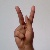
The image shows a hand gesture representing the letter 'K' in Indian Sign Language.